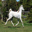
Label: horse